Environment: real
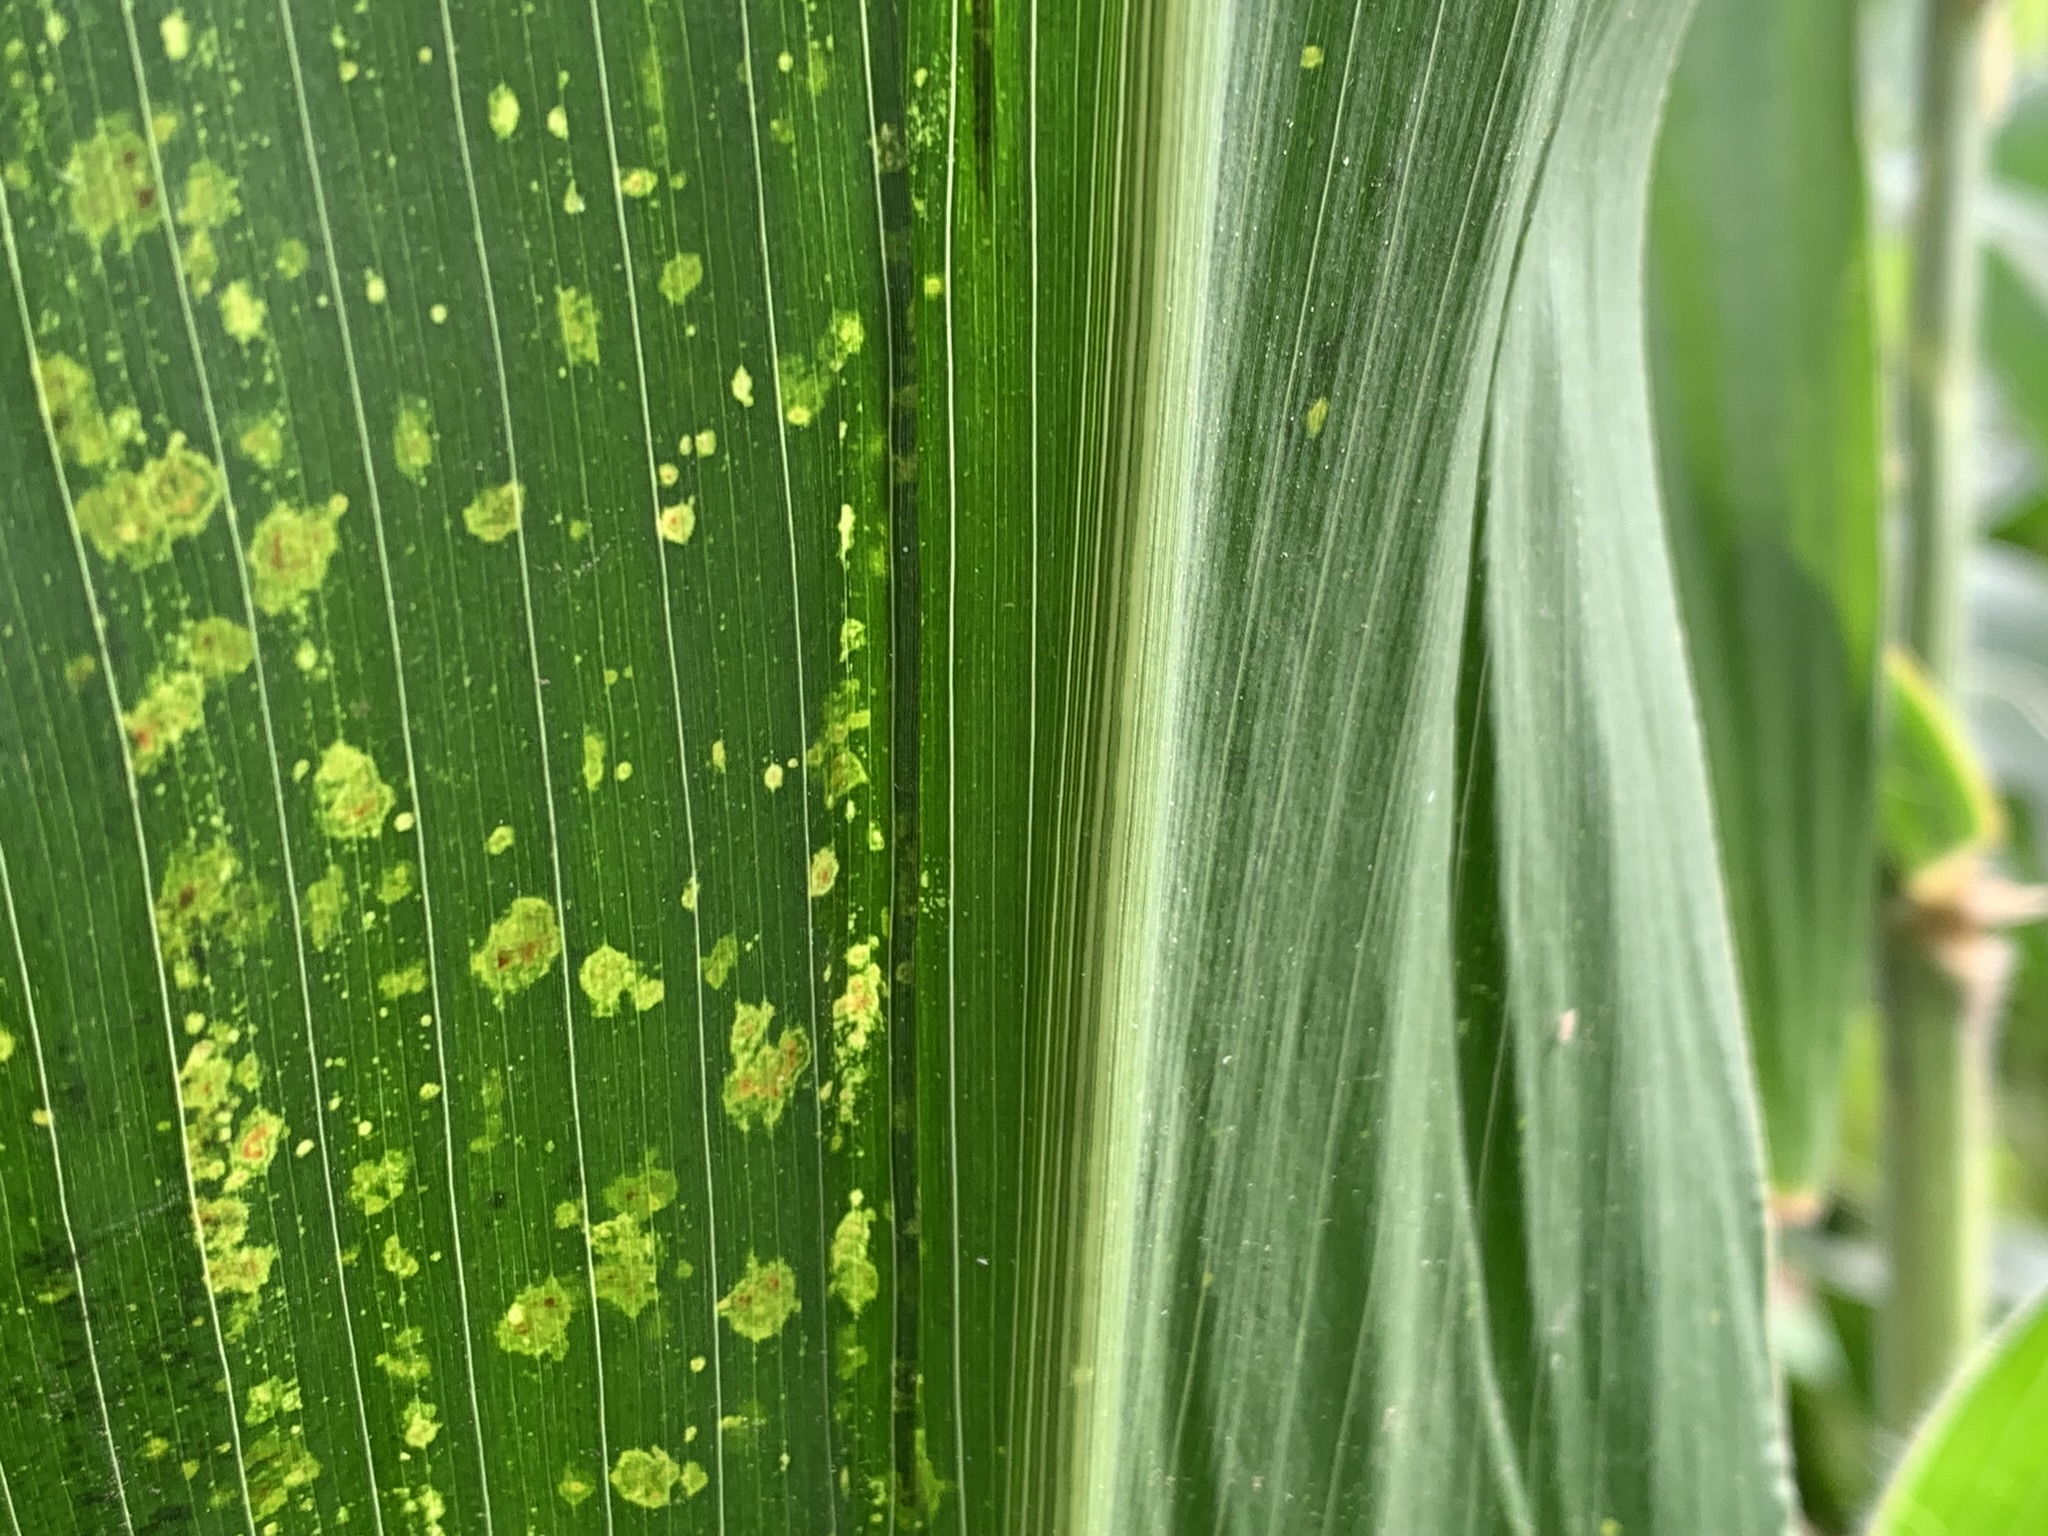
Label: lethal_necrosis